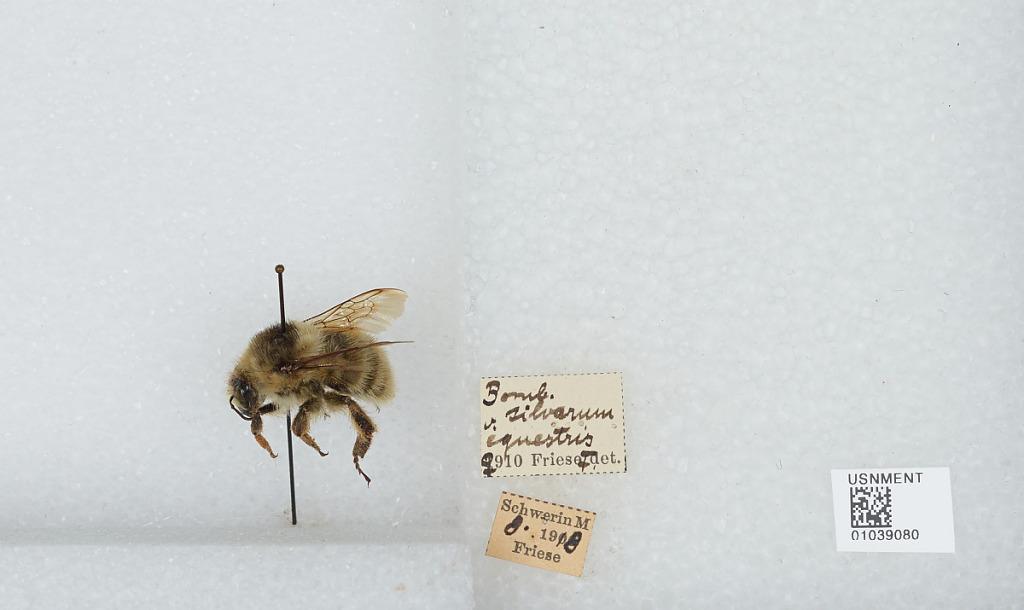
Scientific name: Bombus (Thoracobombus) sylvarum (Linnaeus)
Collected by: Friese
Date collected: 1918-8-
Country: Germany
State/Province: Mecklenburg-Vorpommern
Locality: Schwerin
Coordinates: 53.6333, 11.4167
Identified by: Friese